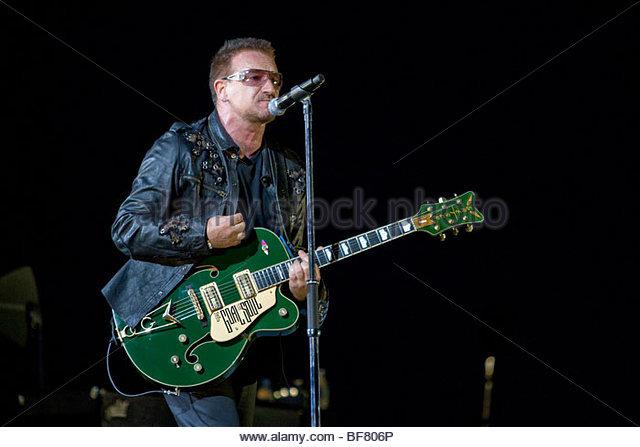
the rock band in concert
Relation: Visible, Meta